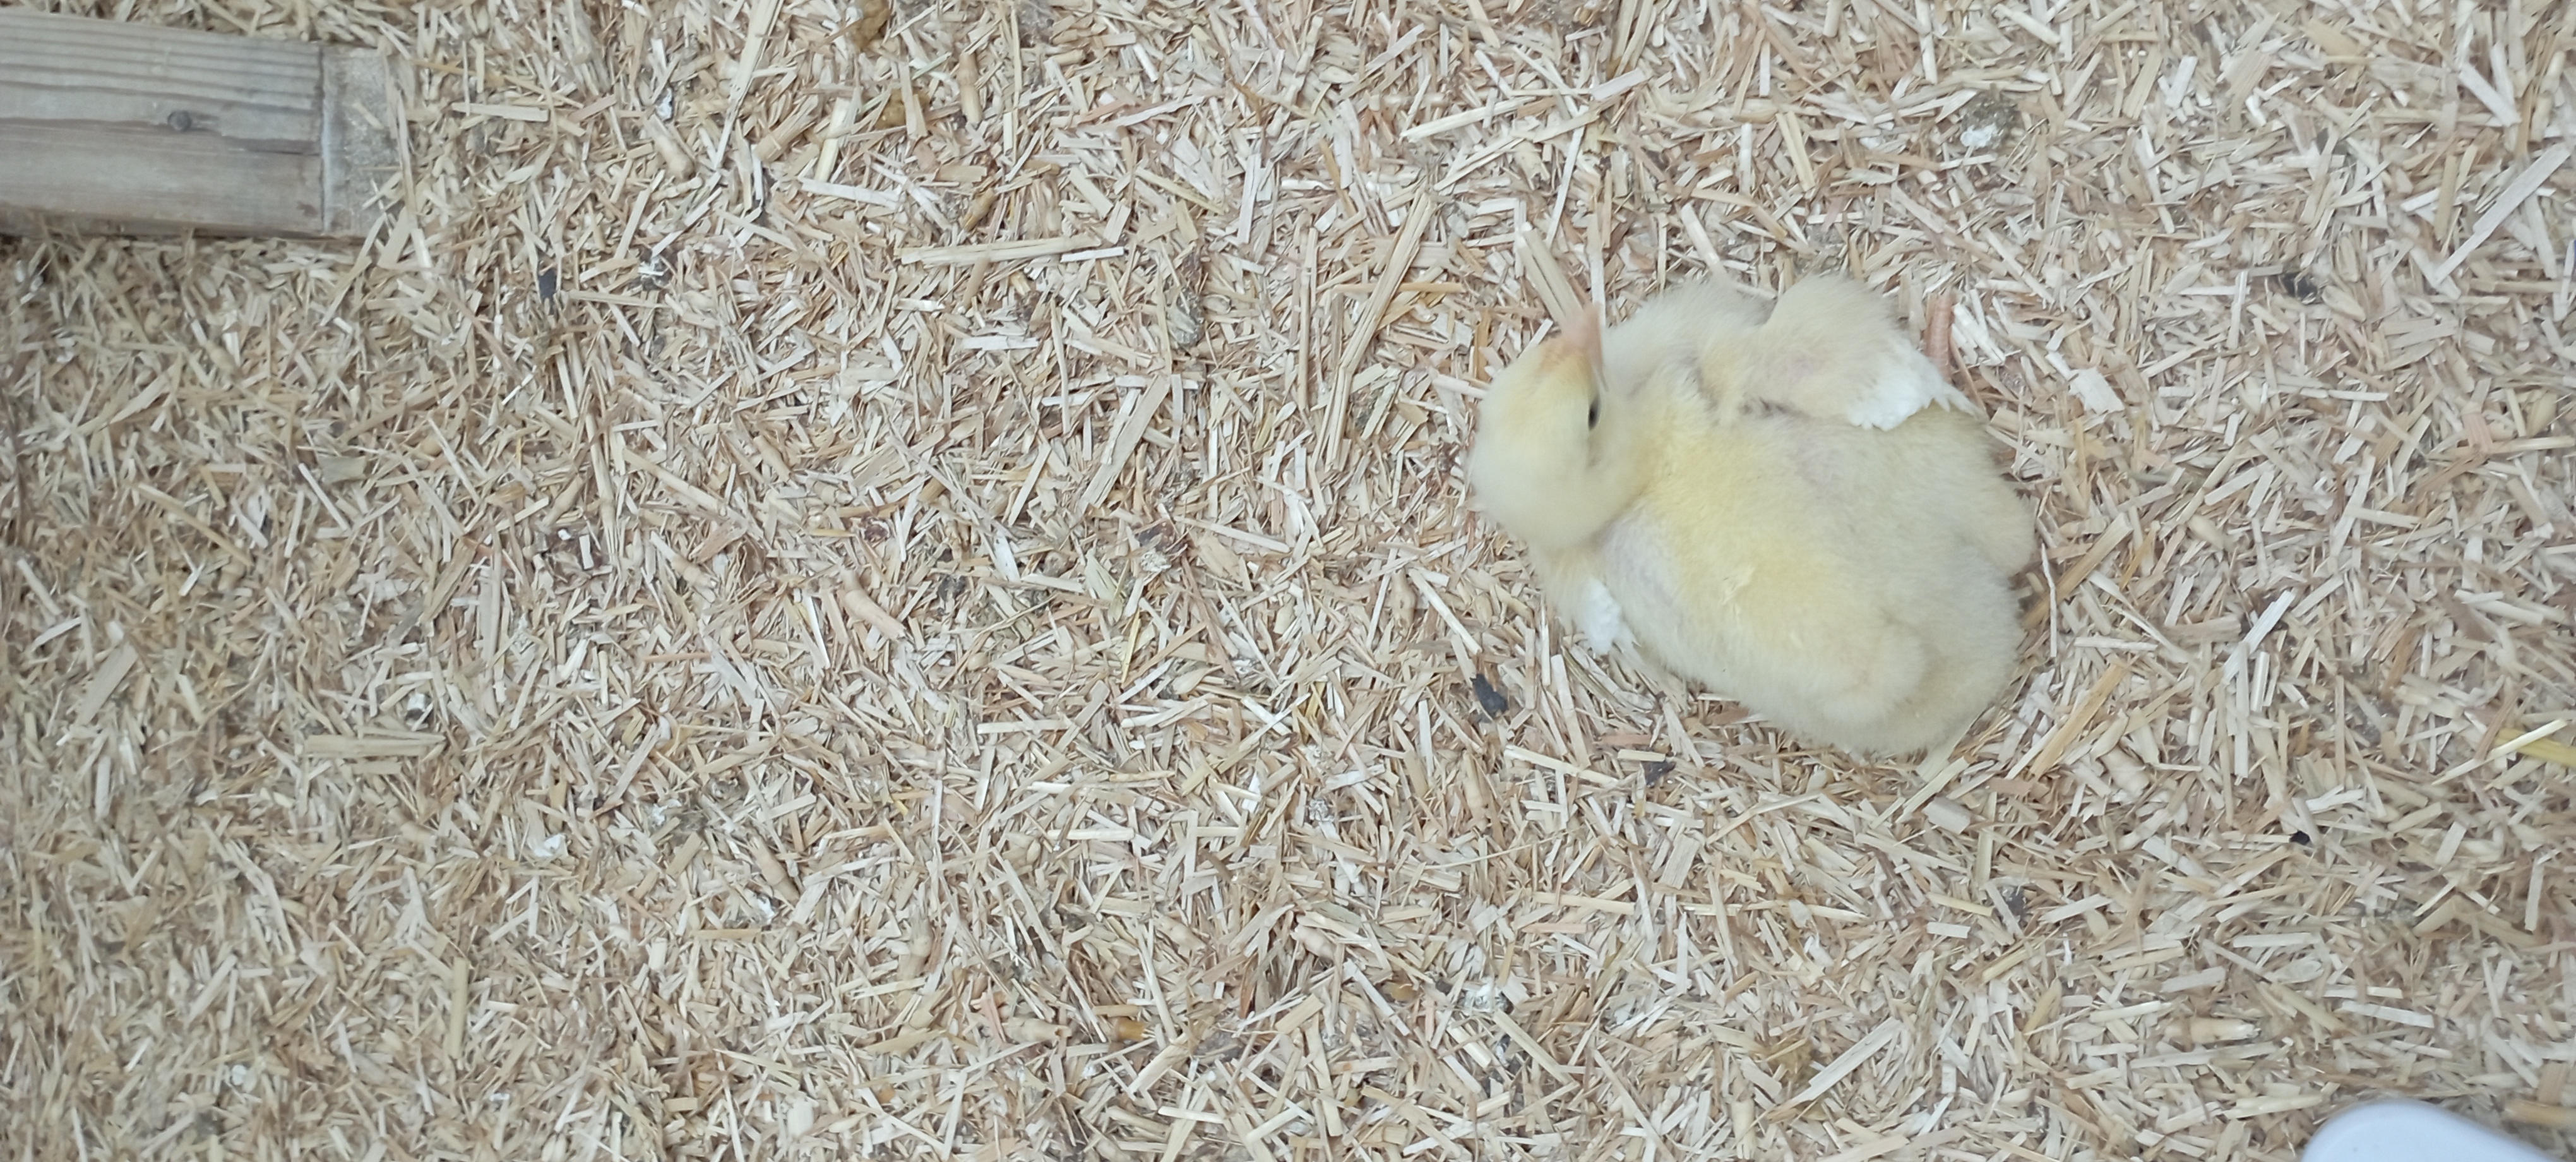
Weight: 192 g